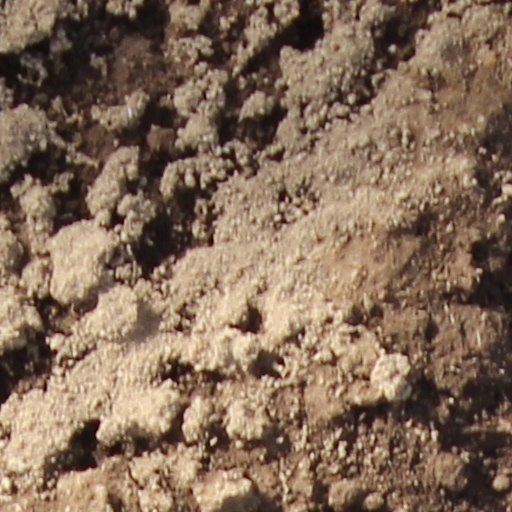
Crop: wheat